Rūdolfs Balcers

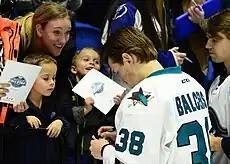
Balcers at the 2018 AHL All Star Classic

In September 2018, Balcers was traded by the Sharks to the Ottawa Senators as part of a package of players, prospects and draft picks for Erik Karlsson. Assigned to the Senators' AHL affiliate the Belleville Senators to start the season, Balcers was leading the team in goals and points when he was recalled by Ottawa in early January 2019. He made his NHL debut with the Senators on 5 January 2019, against the Minnesota Wild, and scored his first goal in the next game, on 6 January against the Carolina Hurricanes.